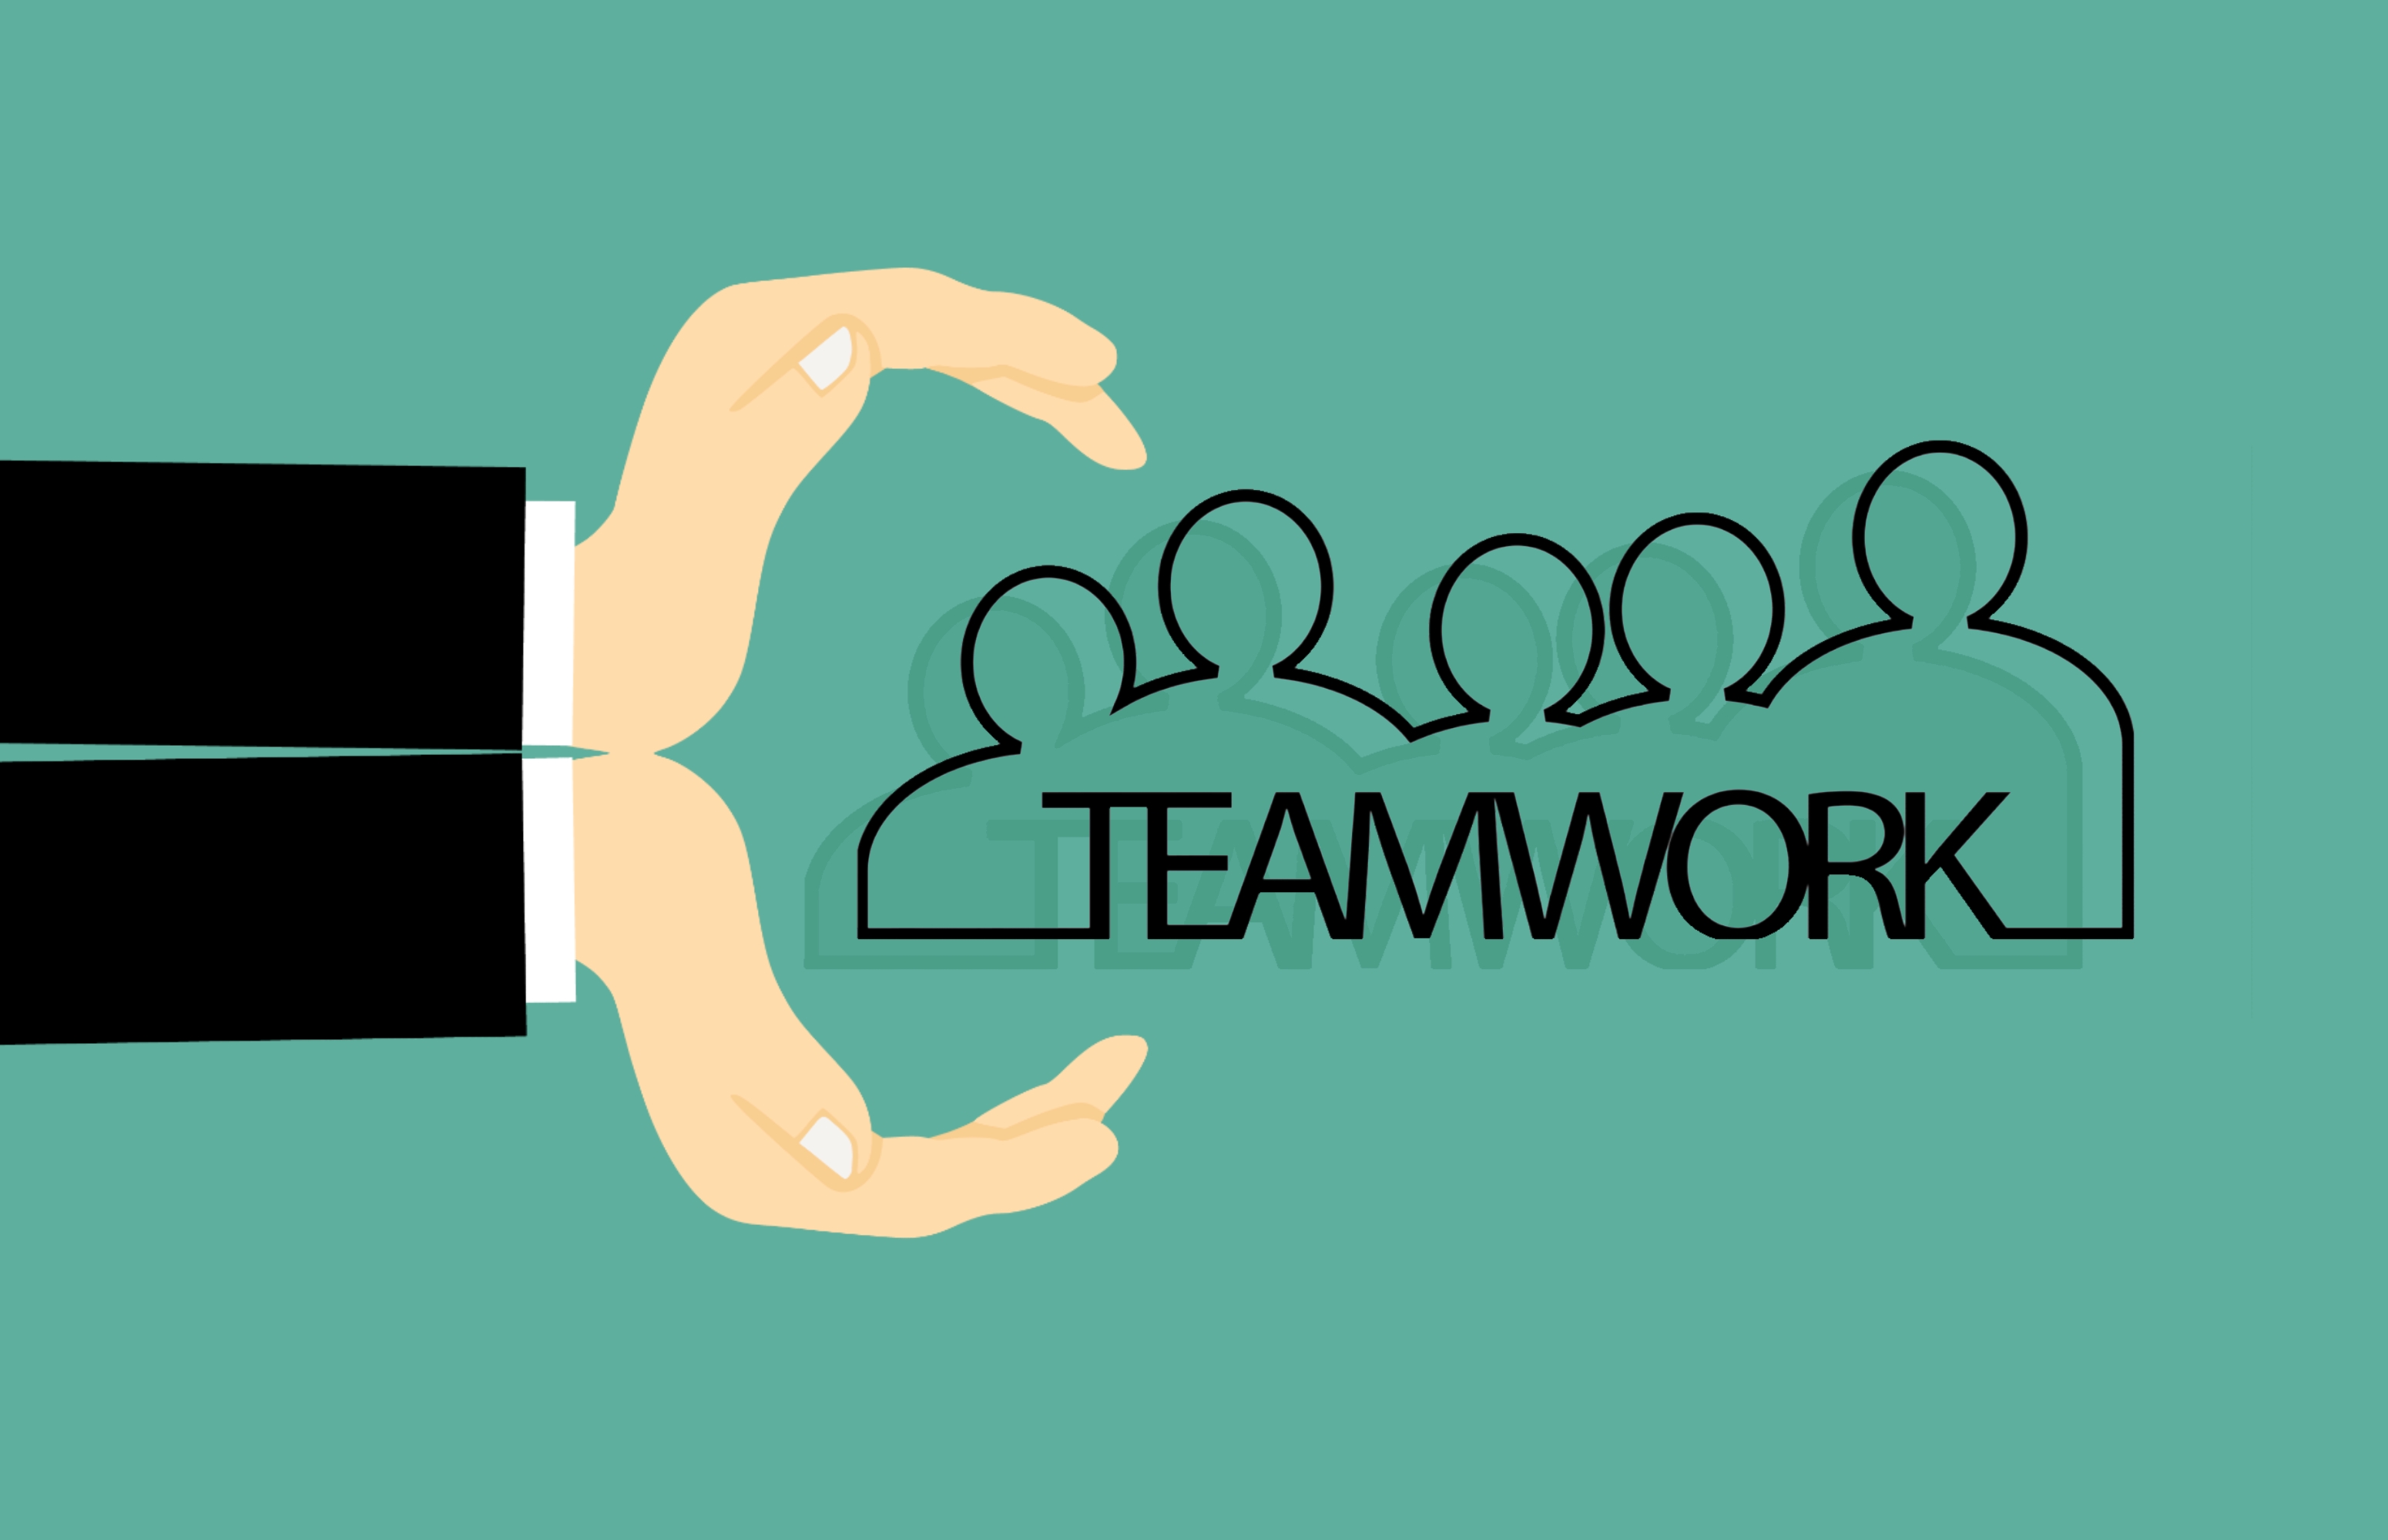
teamwork, management, supervision, environment, work, business, organization, protection, care, ceo, social, strategy, team spirit, together, team, group, community, trust, help, support, hand, partnership, green, text, font, logo, graphics, brand, illustration, graphic design, gesture